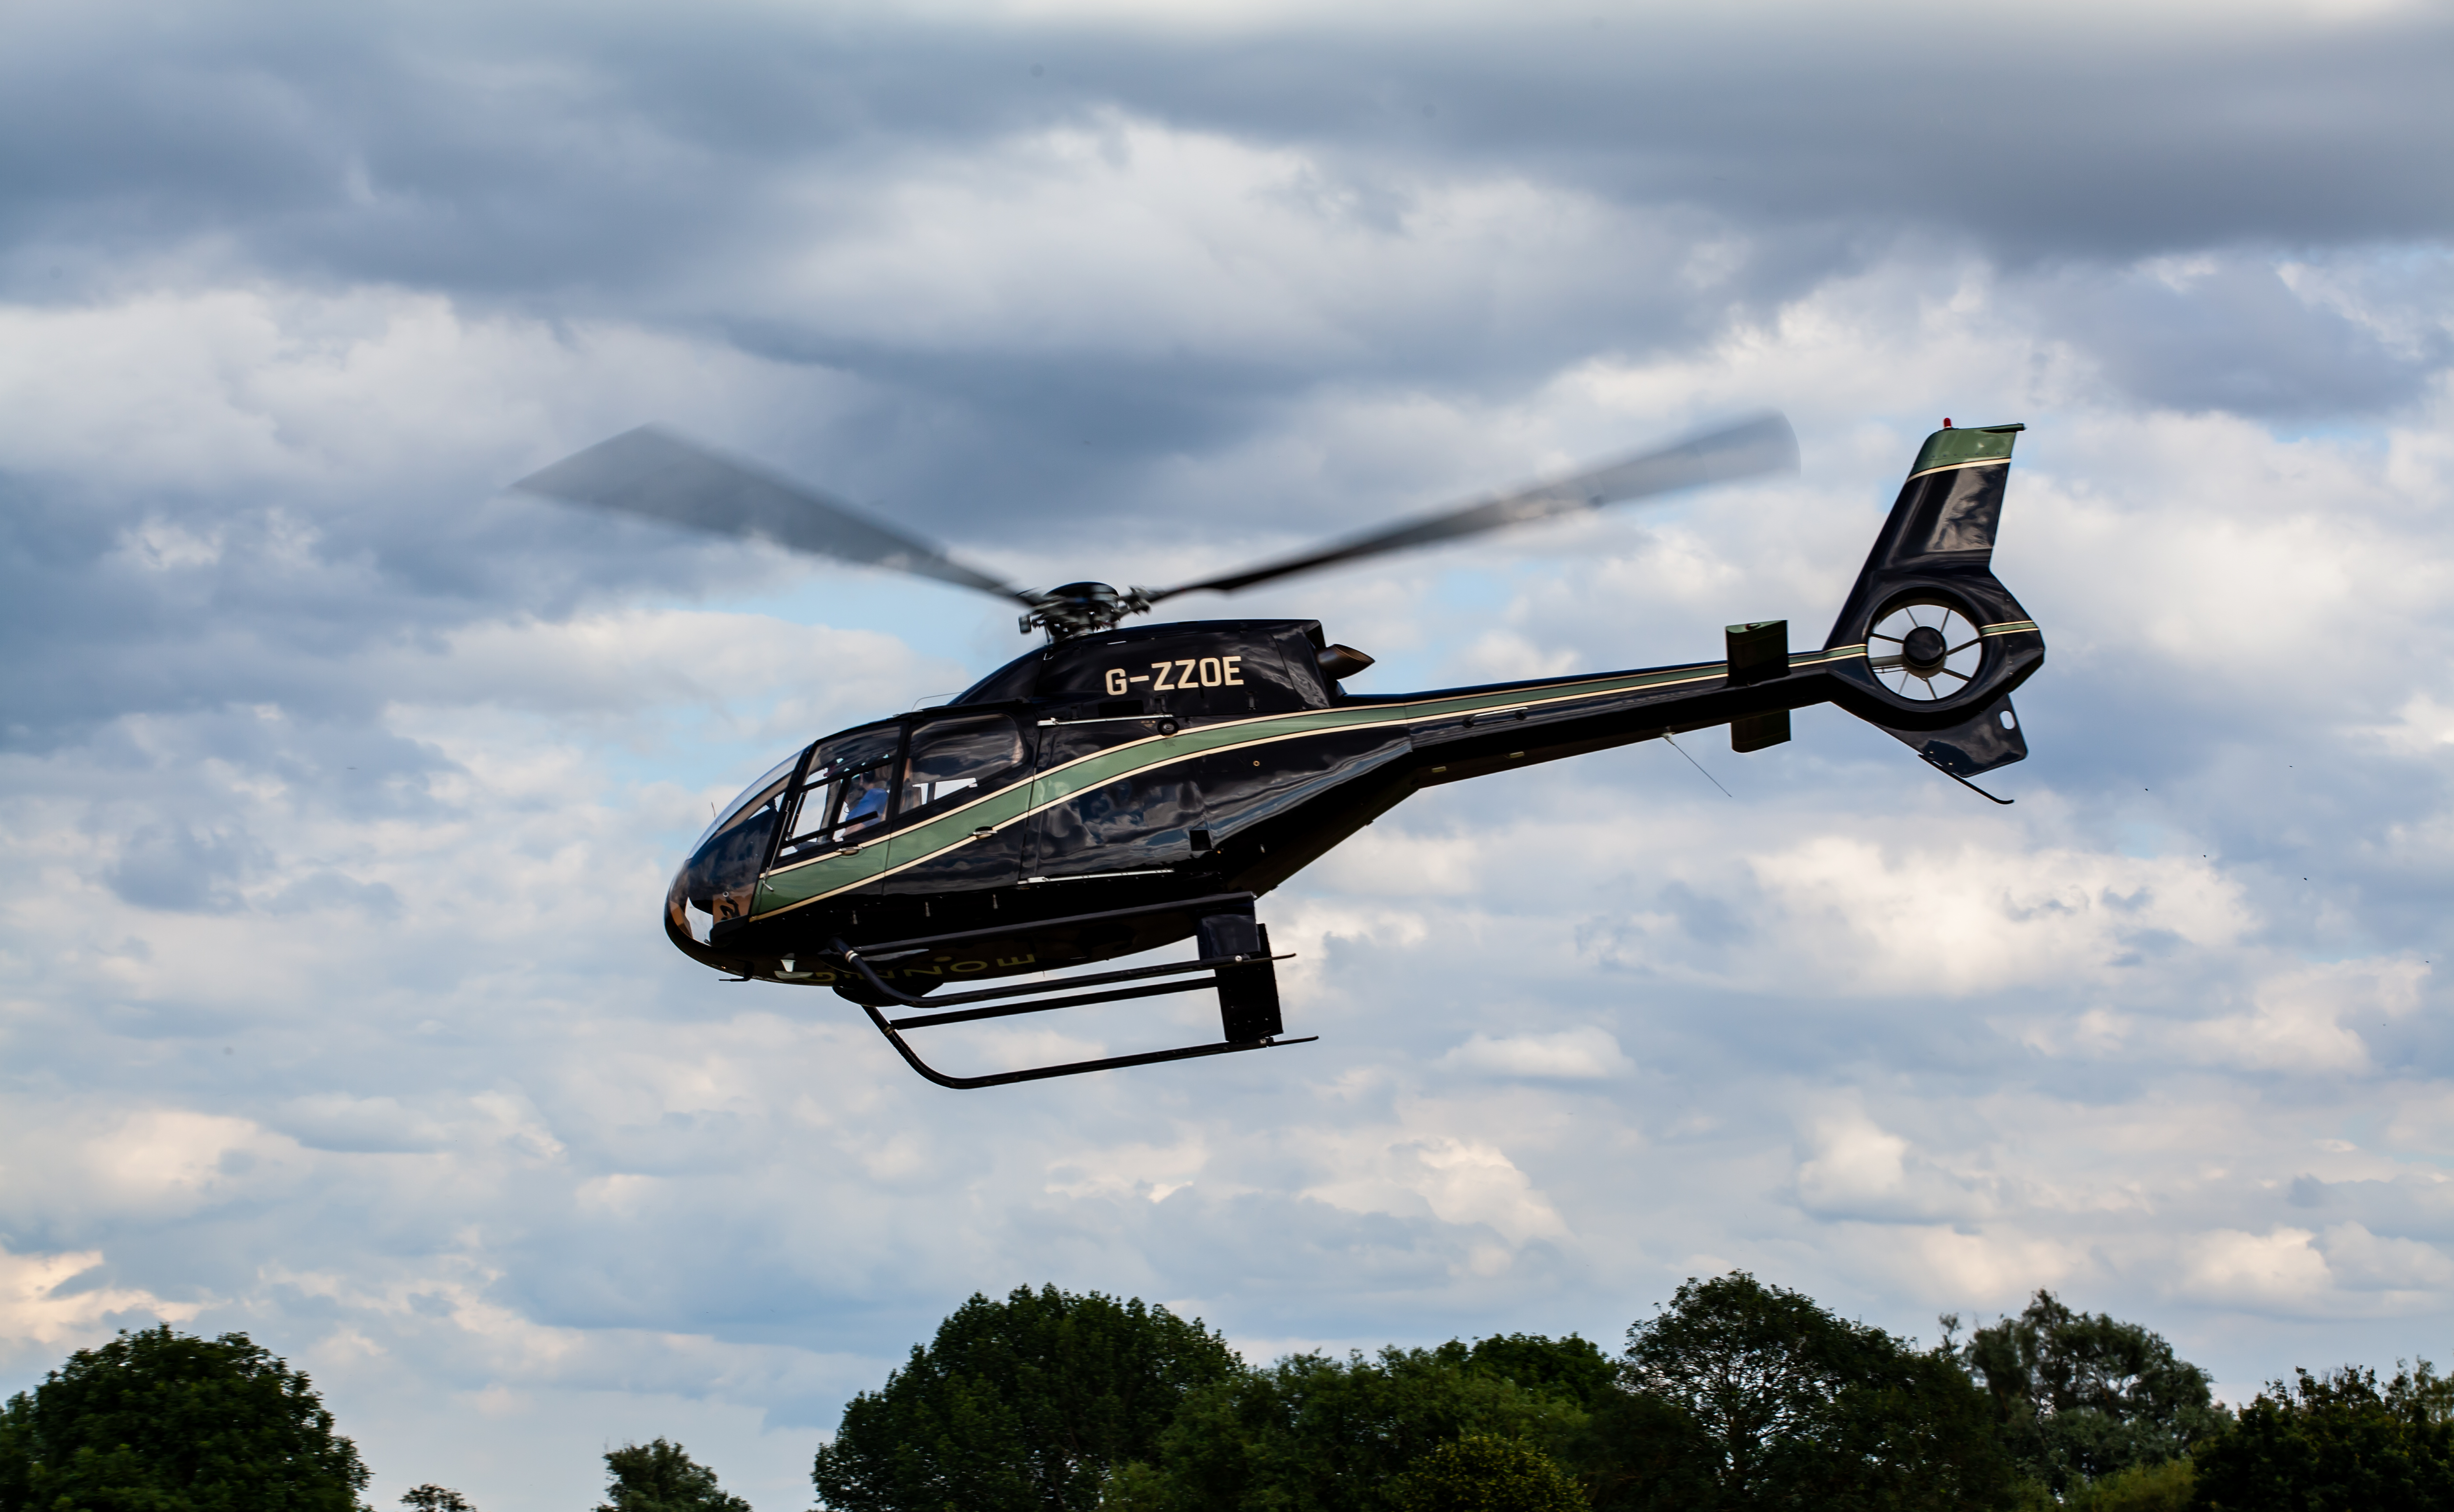
Eurocopter EC120B Colibri, black helicopter, helicopter taking off, take off, helicopter, flying, windshield, outdoor, fly, propeller, heliport, transport, transportation, aircraft, window, flight, helicopter rotor, rotorcraft, vehicle, aviation, sky